He blew with His winds, and they were scattered

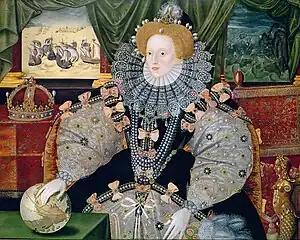
Portrait of Elizabeth made to commemorate the defeat of the Spanish Armada (1588). In the background, the ships of the Armada are depicted on a storm-tossed sea.

Phillip's plans to invade England had been effectively quashed, the weather having played a large part. A later legend had him declared, "I sent my ships to fight against the English, not against the elements". The Spanish-English conflict was viewed all over Europe as a contest between Catholicism and Protestantism. The unlikely victory was viewed by the English as being proof of God's support for the Protestant cause, church services in thanks were held across the country and a number of medals were produced in England and the Dutch Republic to commemorate the event.